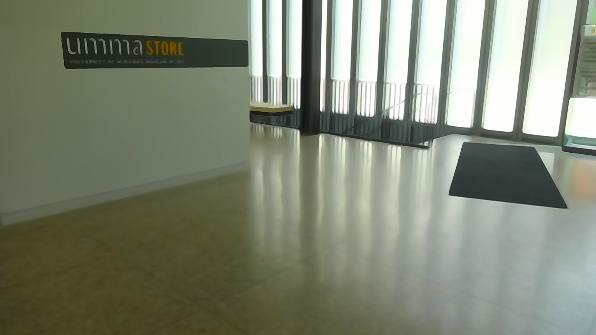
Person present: No